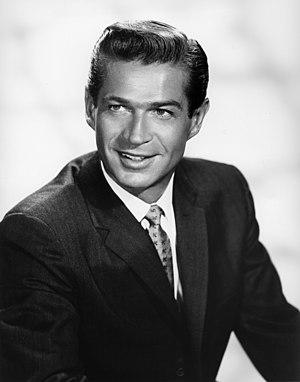
Robot Monster est un film américain de science-fiction, en noir et blanc, réalisé en relief par Phil Tucker, sorti en 1953.
George Nader est un acteur américain.